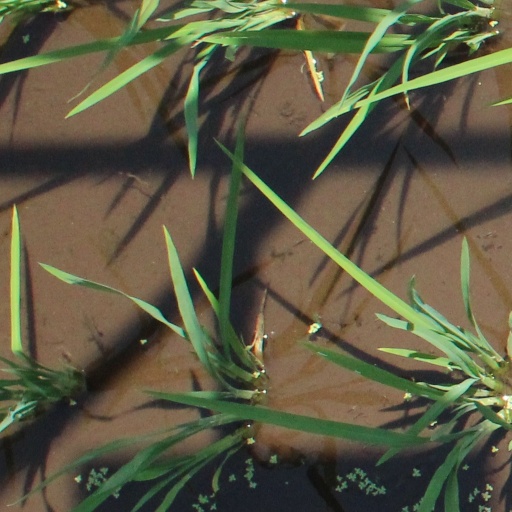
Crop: rice